Hottāman no Chitei Tanken

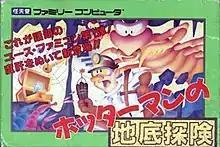
Cover art

is a Japan-exclusive video game that was released for the Family Computer in 1986.